Buzhakan

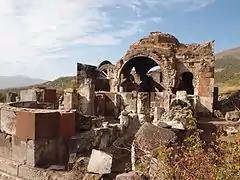
Teghenyats complex

Buzhakan, also Romanized as Bujhakan; formerly, Babakishi), is a village in the Kotayk Province of Armenia. It is situated along the eastern foothills of the Tsaghkunyats mountain range, upon a fertile slope. Early settlers of the village began immigrating to the area in 1829 from Bitlis, Artsap, Alashkert, Mush, Sasun, and Khoy. The community has a school, kindergarten, and a library. In a wooded area to the north of Buzhakan is the well-known 10th-14th century Teghenyats Monastery, and to the east of the village are the ruins of a 6th-7th century church.